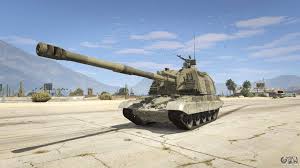
Label: Self Propelled Artillery